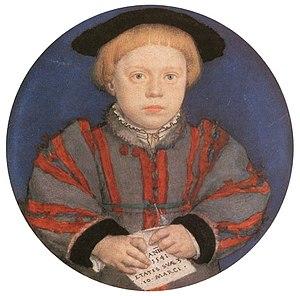
Charles Brandon, 1ᵉʳ duc de Suffolk, est un général anglais et un favori d'Henri VIII d'Angleterre qui mena trois offensives à travers la Picardie. Il épousa Marie Tudor, sœur cadette d'Henri VIII et veuve du roi de France Louis XII.
La suette est une ancienne maladie infectieuse épidémique caractérisée par une fièvre importante, une transpiration profuse et une mortalité élevée.